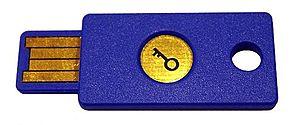
Universal Second Factor ou U2F est une norme d’authentification libre qui vise à renforcer et à simplifier l’authentification à deux facteurs en utilisant des périphériques USB ou à communication en champ proche.